Thomas Clap

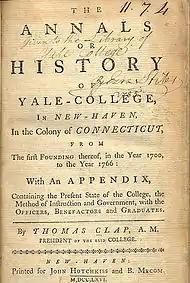
Frontispiece, "The Annals or History of Yale College in New Haven, in the Colony of Connecticut", by Yale President Thomas Clap, 1766. Volume carries notation: "Given to the Library of Yale College by Ezra Stiles 1785."

Clap, meanwhile, was concerned by the poor preaching of Joseph Noyes and by the initiation of Anglican services in New Haven. To avoid loss of students to the College of New Jersey (now Princeton), founded by those who had defended Brainerd's expulsion, and to defend orthodoxy, he convinced the trustees to appoint him as professor of divinity and to authorize separate worship for the students each Sunday. Both the Old Lights and the Episcopalians objected to this. In 1753, Rev. Samuel Johnson wrote to Clap that were he to continue with separate worship, the Episcopalians would complain, and that the charter of 1745 would be found to be invalid, as only the King could make a corporation, and that Yale would cease to exist. Clap agreed to let the Anglican students attend their own church.